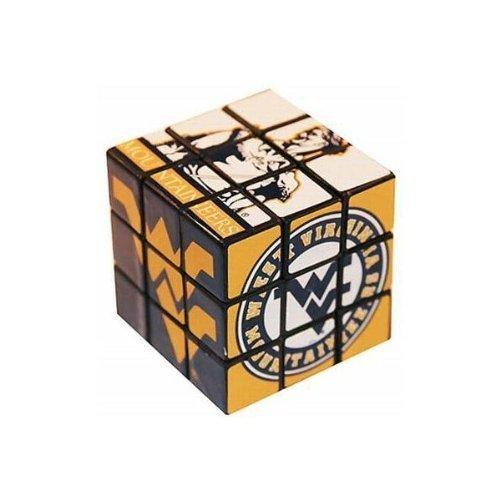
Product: NCAA West Virginia Mountaineers Toy Puzzle Cube
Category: Sports & Outdoors | Fan Shop | Toys & Game Room
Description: Great for Every Fan.
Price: $11.06
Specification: Product Dimensions:         2.1 x 2.1 x 2.1 inches ; 0.64 ounces    |Shipping Weight: 0.8 ounces (View shipping rates and policies)|Domestic Shipping: Currently, item can be shipped only within the U.S. and to APO/FPO addresses. For APO/FPO shipments, please check with the manufacturer regarding warranty and support issues.|International Shipping: This item can be shipped to select countries outside of the U.S.  Learn More|ASIN: B0051YVKAY|Item model number: 23202|    #3135    in Sports Fan Toys & Game Room